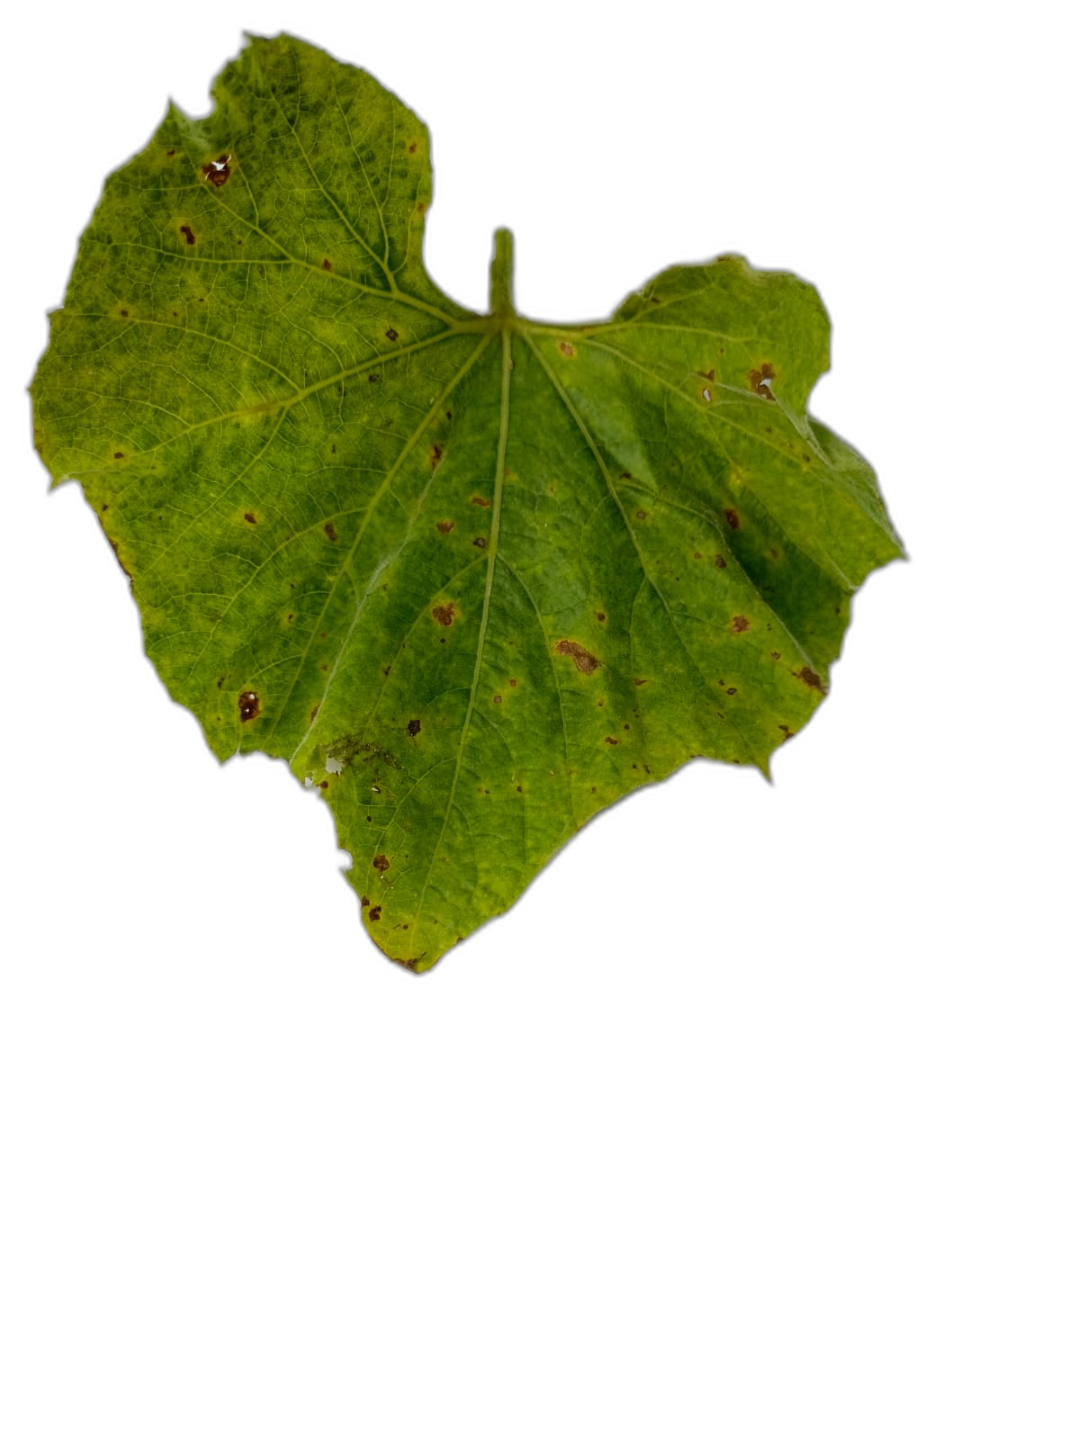
Crop: Bottle Gourd
Label: Alternaria_Leaf_Blight